Remembrance poppy

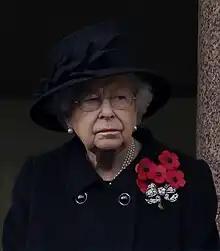
Queen Elizabeth II wearing a unique remembrance poppy design on Remembrance Sunday, 2020

Remembrance poppies are most often worn on Anzac Day (25 April) to commemorate New Zealand soldiers who died in war. They are also worn on Remembrance Day, and are sold by the Royal New Zealand Returned and Services' Association to raise funds. The RSA planned to hold its first Poppy Day appeal around the time of Armistice Day 1921, as other countries were doing, but the ship carrying the poppies from France arrived in New Zealand too late. The association therefore waited until Anzac Day 1922. This first Poppy Day appeal was a success. Most of the money raised went to needy soldiers and their families, while the rest went to the French Children's League to help relieve suffering in war-ravaged areas of northern France.